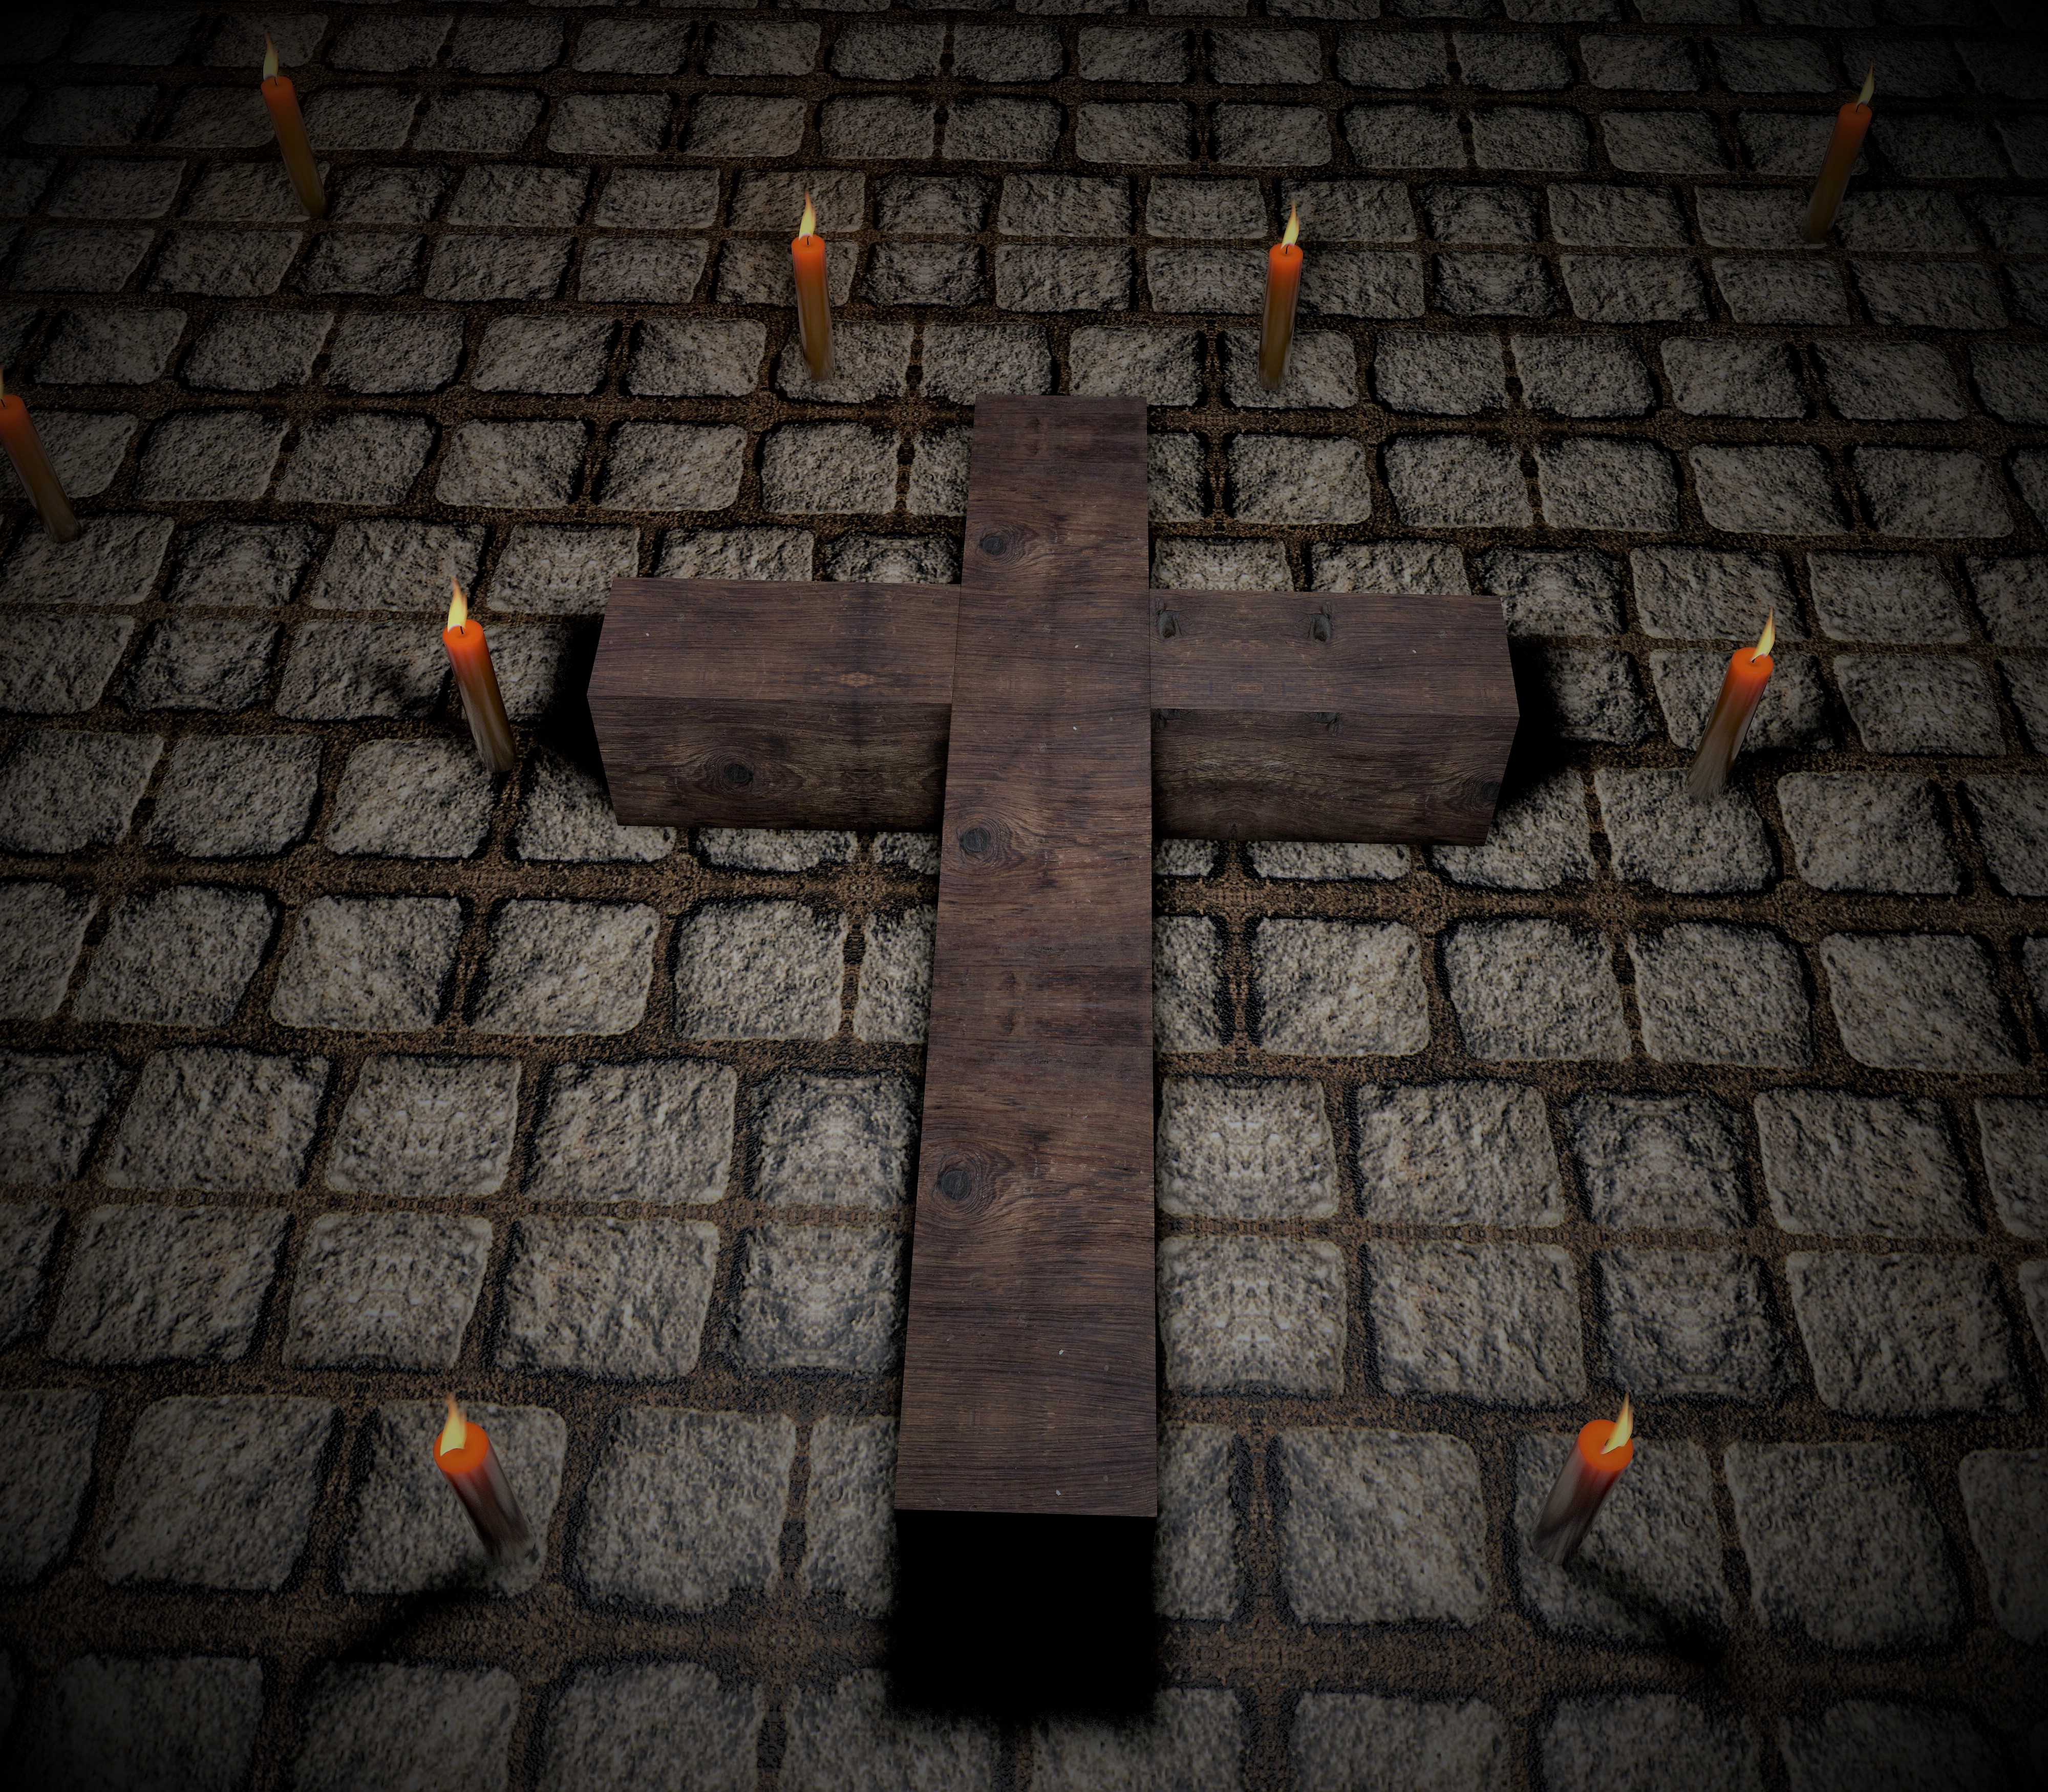
cross, candles, christianity, sign, christian, believe, jesus, god, light, background, decoration, religion, flame, darkness, religious item, screenshot, night